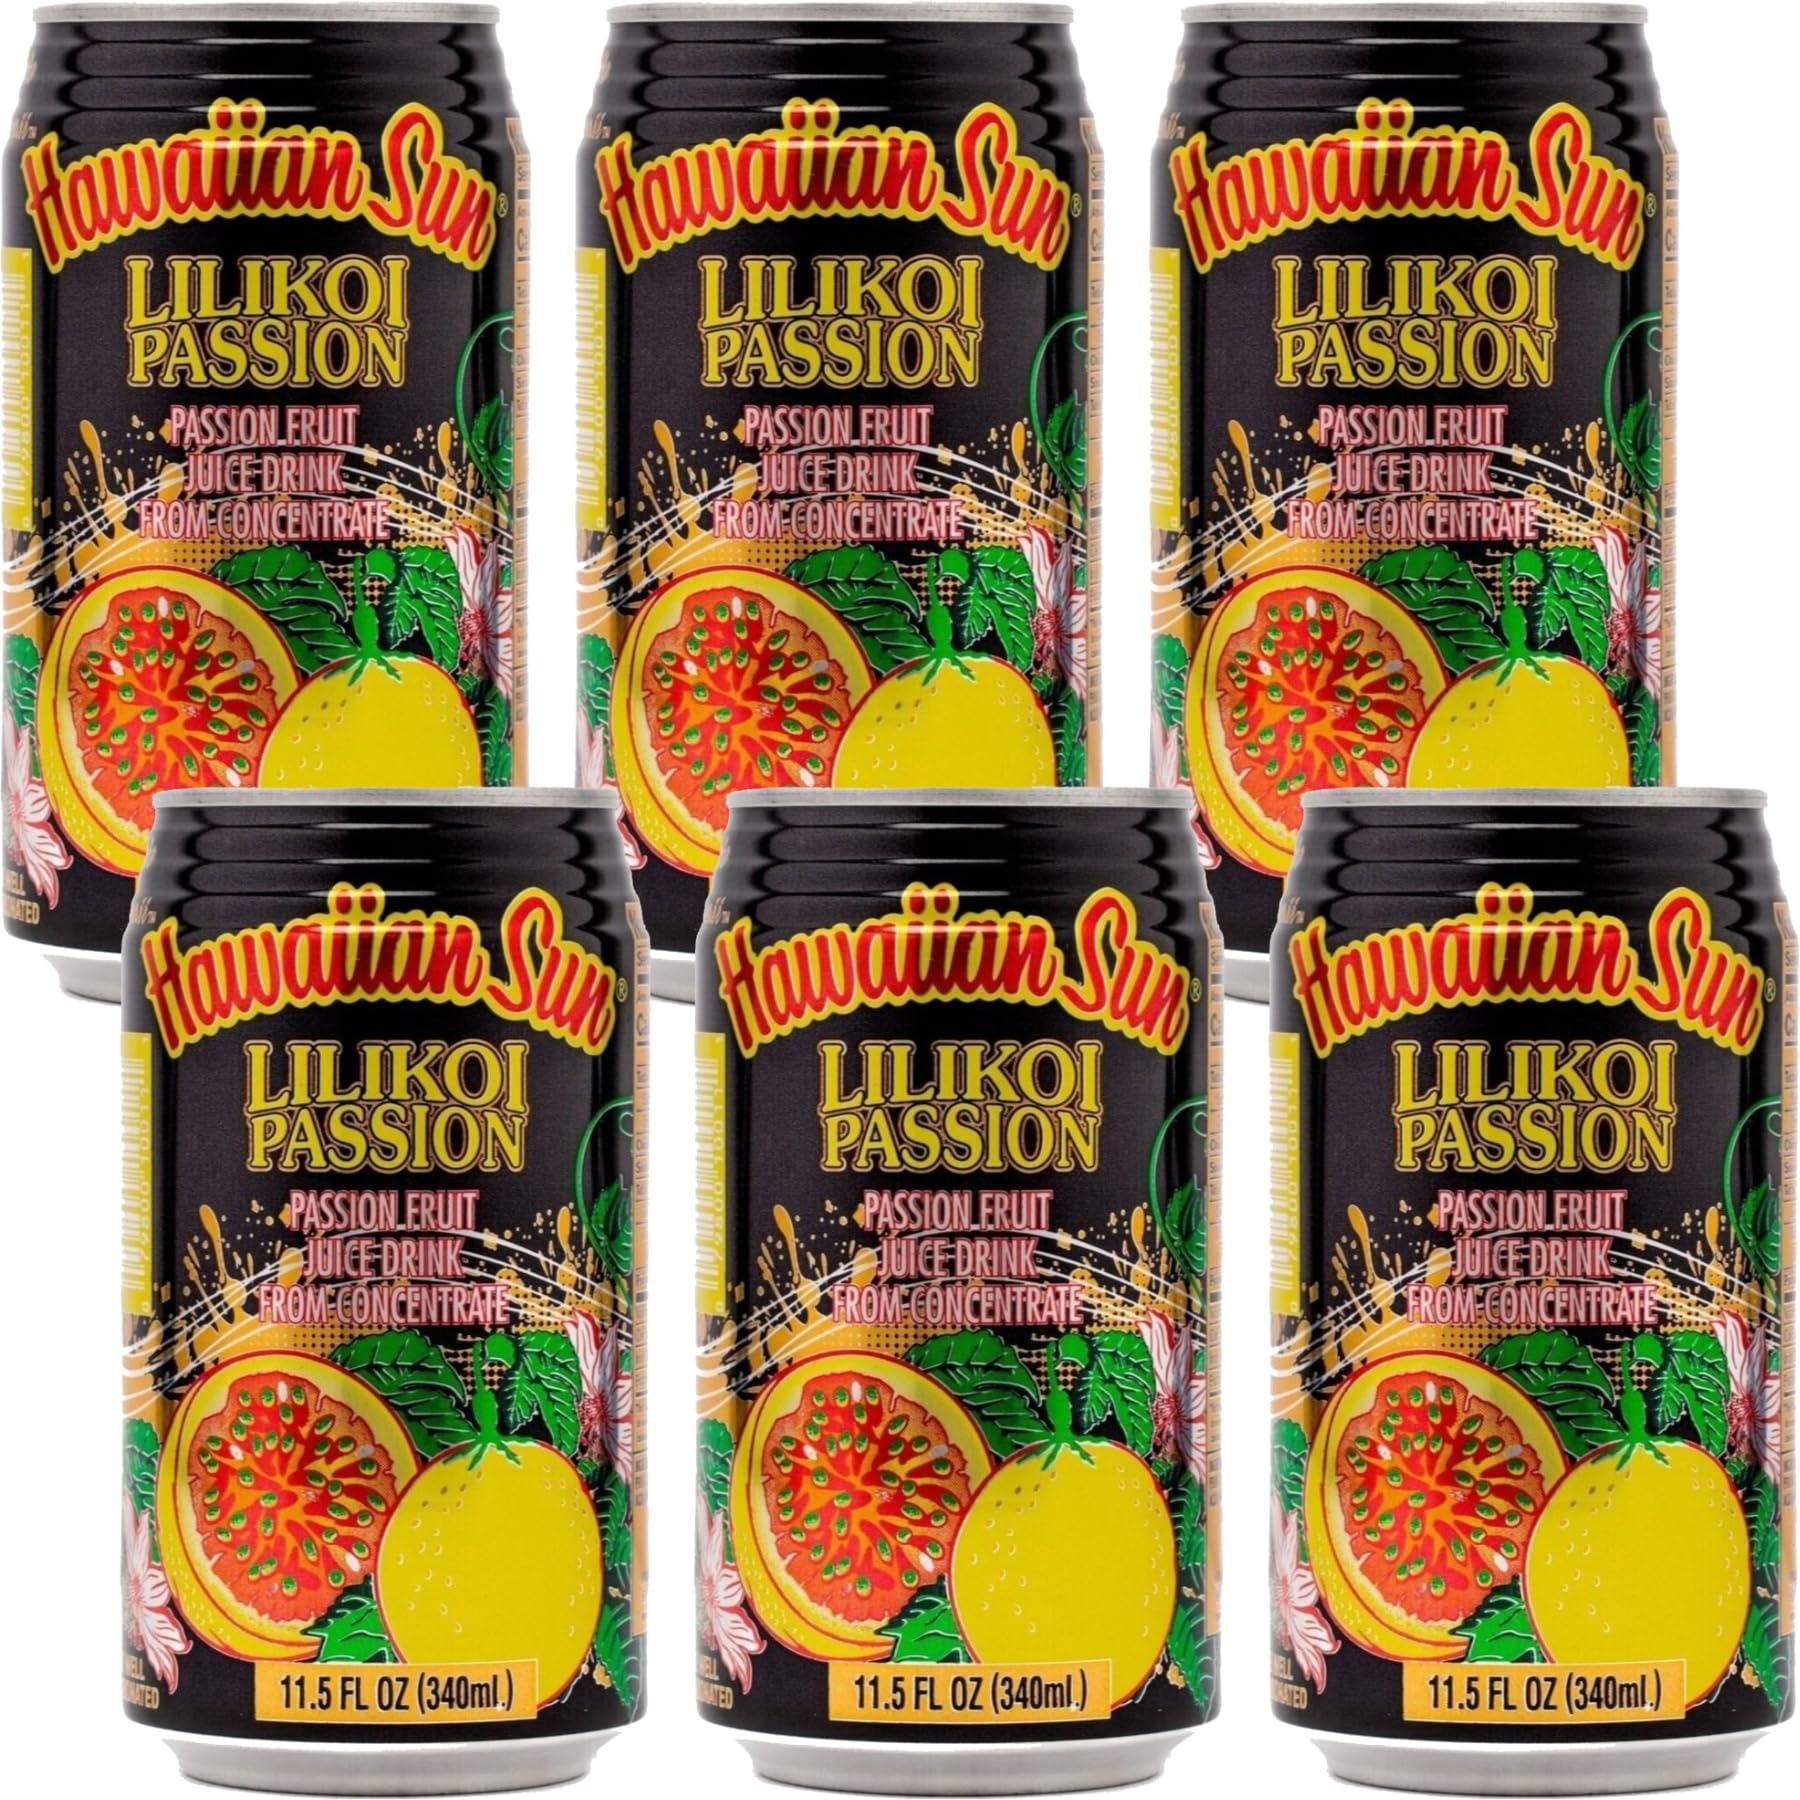
Item Name: Hawaiian Sun Drinks - Lilikoi Passion (11.5floz x 6 cans) - Tropical Refreshing Juice
Bullet Point 1: LILIKOI, ALSO KNOWN AS PASSION FRUIT, IS USED TO CREATE THIS TROPICALLY TART FLAVOR. ASK OUR MANY FANS WHO ARE PASSIONATE ABOUT IT!
Bullet Point 2: Hawaiian Sun started producing Lilikoi passion fruit drink in 1952. Containing no caffeine, this flavor has been one of the core items in the vast array of tropical flavors offered.
Bullet Point 3: It is currently the 3rd fastest flavor in the line but is making a strong bid to become the most popular flavor.
Bullet Point 4: Made with cane sugar and non-carbonated makes Hawaiian Sun drinks are the leading tropical fruit-flavored drink manufacturer in the state.
Product Description: IT’S ALWAYS SUMMER IN HAWAII SO ENJOY A TASTE OF SUMMER ALL YEAR LONG WITH HAWAIIAN SUN DRINKS MADE IN HAWAII. OUR TROPICAL FLAVORS WILL REMIND YOU OF THE WARM OCEAN BREEZE, WAVES CRASHING ON THE BEACH OR YOUR FAVORITE EXPERIENCE IN HAWAII.
Value: 11.5
Unit: Fl Oz

Price: 22.99